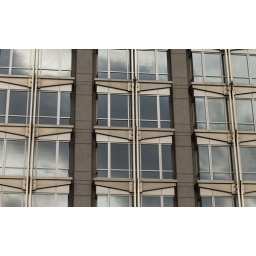
The sky is reflected on a building in downtown Washington, D.C.